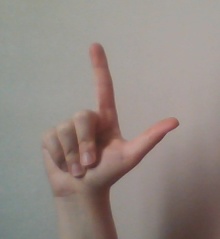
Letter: laam